Kaginado

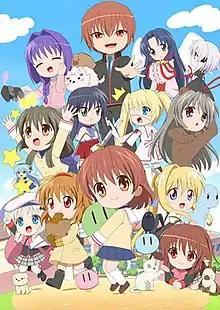
Promotional artwork

is a Japanese anime television series produced by Liden Films Kyoto Studio. The series aired from October to December 2021. A second season aired from April to June 2022.